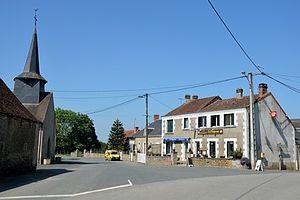
La Buxerette (Indre) - Place de l'église
La Buxerette est une commune française située dans le département de l'Indre, en région Centre-Val de Loire.